Alan Kelly Jr.

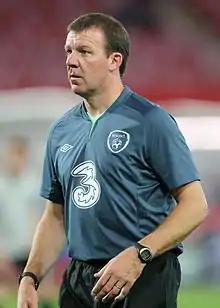
Kelly in 2013

Alan Thomas Kelly (born 11 August 1968) is a former professional footballer who most recently was goalkeeper coach at Everton. He played as a goalkeeper for Preston North End, Sheffield United and Blackburn Rovers, along with short loan spells at Stockport County and Birmingham City. Born in Preston, Kelly represented the Republic of Ireland internationally, winning 34 caps for his country. Both his father, Alan Kelly Sr., who also represented Ireland, and older brother, Gary Kelly, played as goalkeepers.